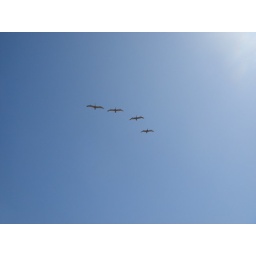
4 Seagulls flying in the sky freely